Quilling

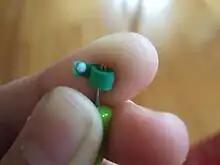
use of the slotted tool

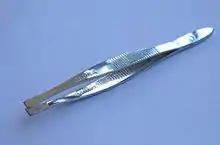
Tweezer

Tweezers are used to make delicate coils to prevent warping and unraveling. They keep the coils the same size which is important when making something with duplicate coils, like flower petals. Tweezers are also helpful in inserting paper in tight spaces.